McDonnell Douglas MD-11

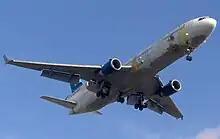
The first MD-11 was delivered to Finnair on December 7, 1990, and made its first revenue on December 20, 1990.

The lack of innovation from McDonnell Douglas during the MD-11's design had been attributed to the company's declining cash flow, as it struggled with problems with its military contracts and declining orders for its commercial jets. Limited company resources resulted in the MD-11 being developed as a refinement of the existing DC-10, in contrast to rivals Airbus and Boeing who during this period developed all-new aircraft designs that would become the Airbus A330/A340 and Boeing 777. As a trijet, the MD-11 was less fuel-efficient but had a greater range than its mid-size widebody contemporaries which were twinjets (existing Boeing 767 and the upcoming Airbus A330 and Boeing 777). Aerospace consultant Scott Hamilton, in a 2014 article, said that the MD-11 was "classically ill-timed" as "it came at the end of the three- or four-engine era, just ahead of the real move to ETOPS with the 777". McDonnell Douglas's initiative to "outsource everything but design, final assembly, and flight testing and sales of the MD-11" was also seen as contributing to the end of their commercial airline business.